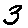
Label: 3